Australian Greens

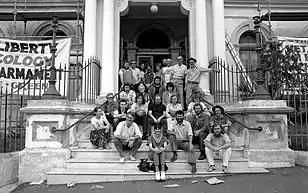
Sydney Greens in the 1980s, the first political party in Australia to use the label Green.

The origins of the Australian Greens can be traced to the early environmental movement in Australia and the formation of the United Tasmania Group, one of the first green parties in the world, but also the nuclear disarmament movement in Western Australia and sections of the industrial left in New South Wales who were inspired by the Builders Labourers Federation Green bans in Sydney. Co-ordination between environmentalist groups occurred in the 1980s with various significant protests. Key people involved in these campaigns included Bob Brown and Christine Milne, who went on to contest and win seats in the Parliament of Tasmania and eventually form the Tasmanian Greens. Both Brown and Milne subsequently became leaders of the federal party.